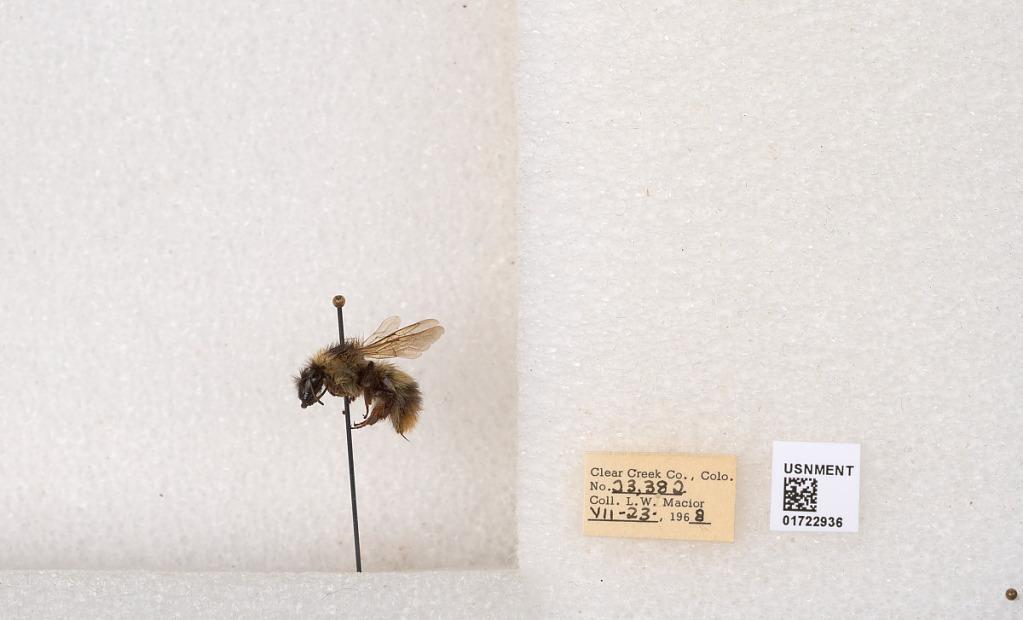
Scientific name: Bombus kirbyellus
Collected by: L. Macior
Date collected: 1968-7-23
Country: United States
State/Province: Colorado
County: Clear Creek
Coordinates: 39.6891, -105.644